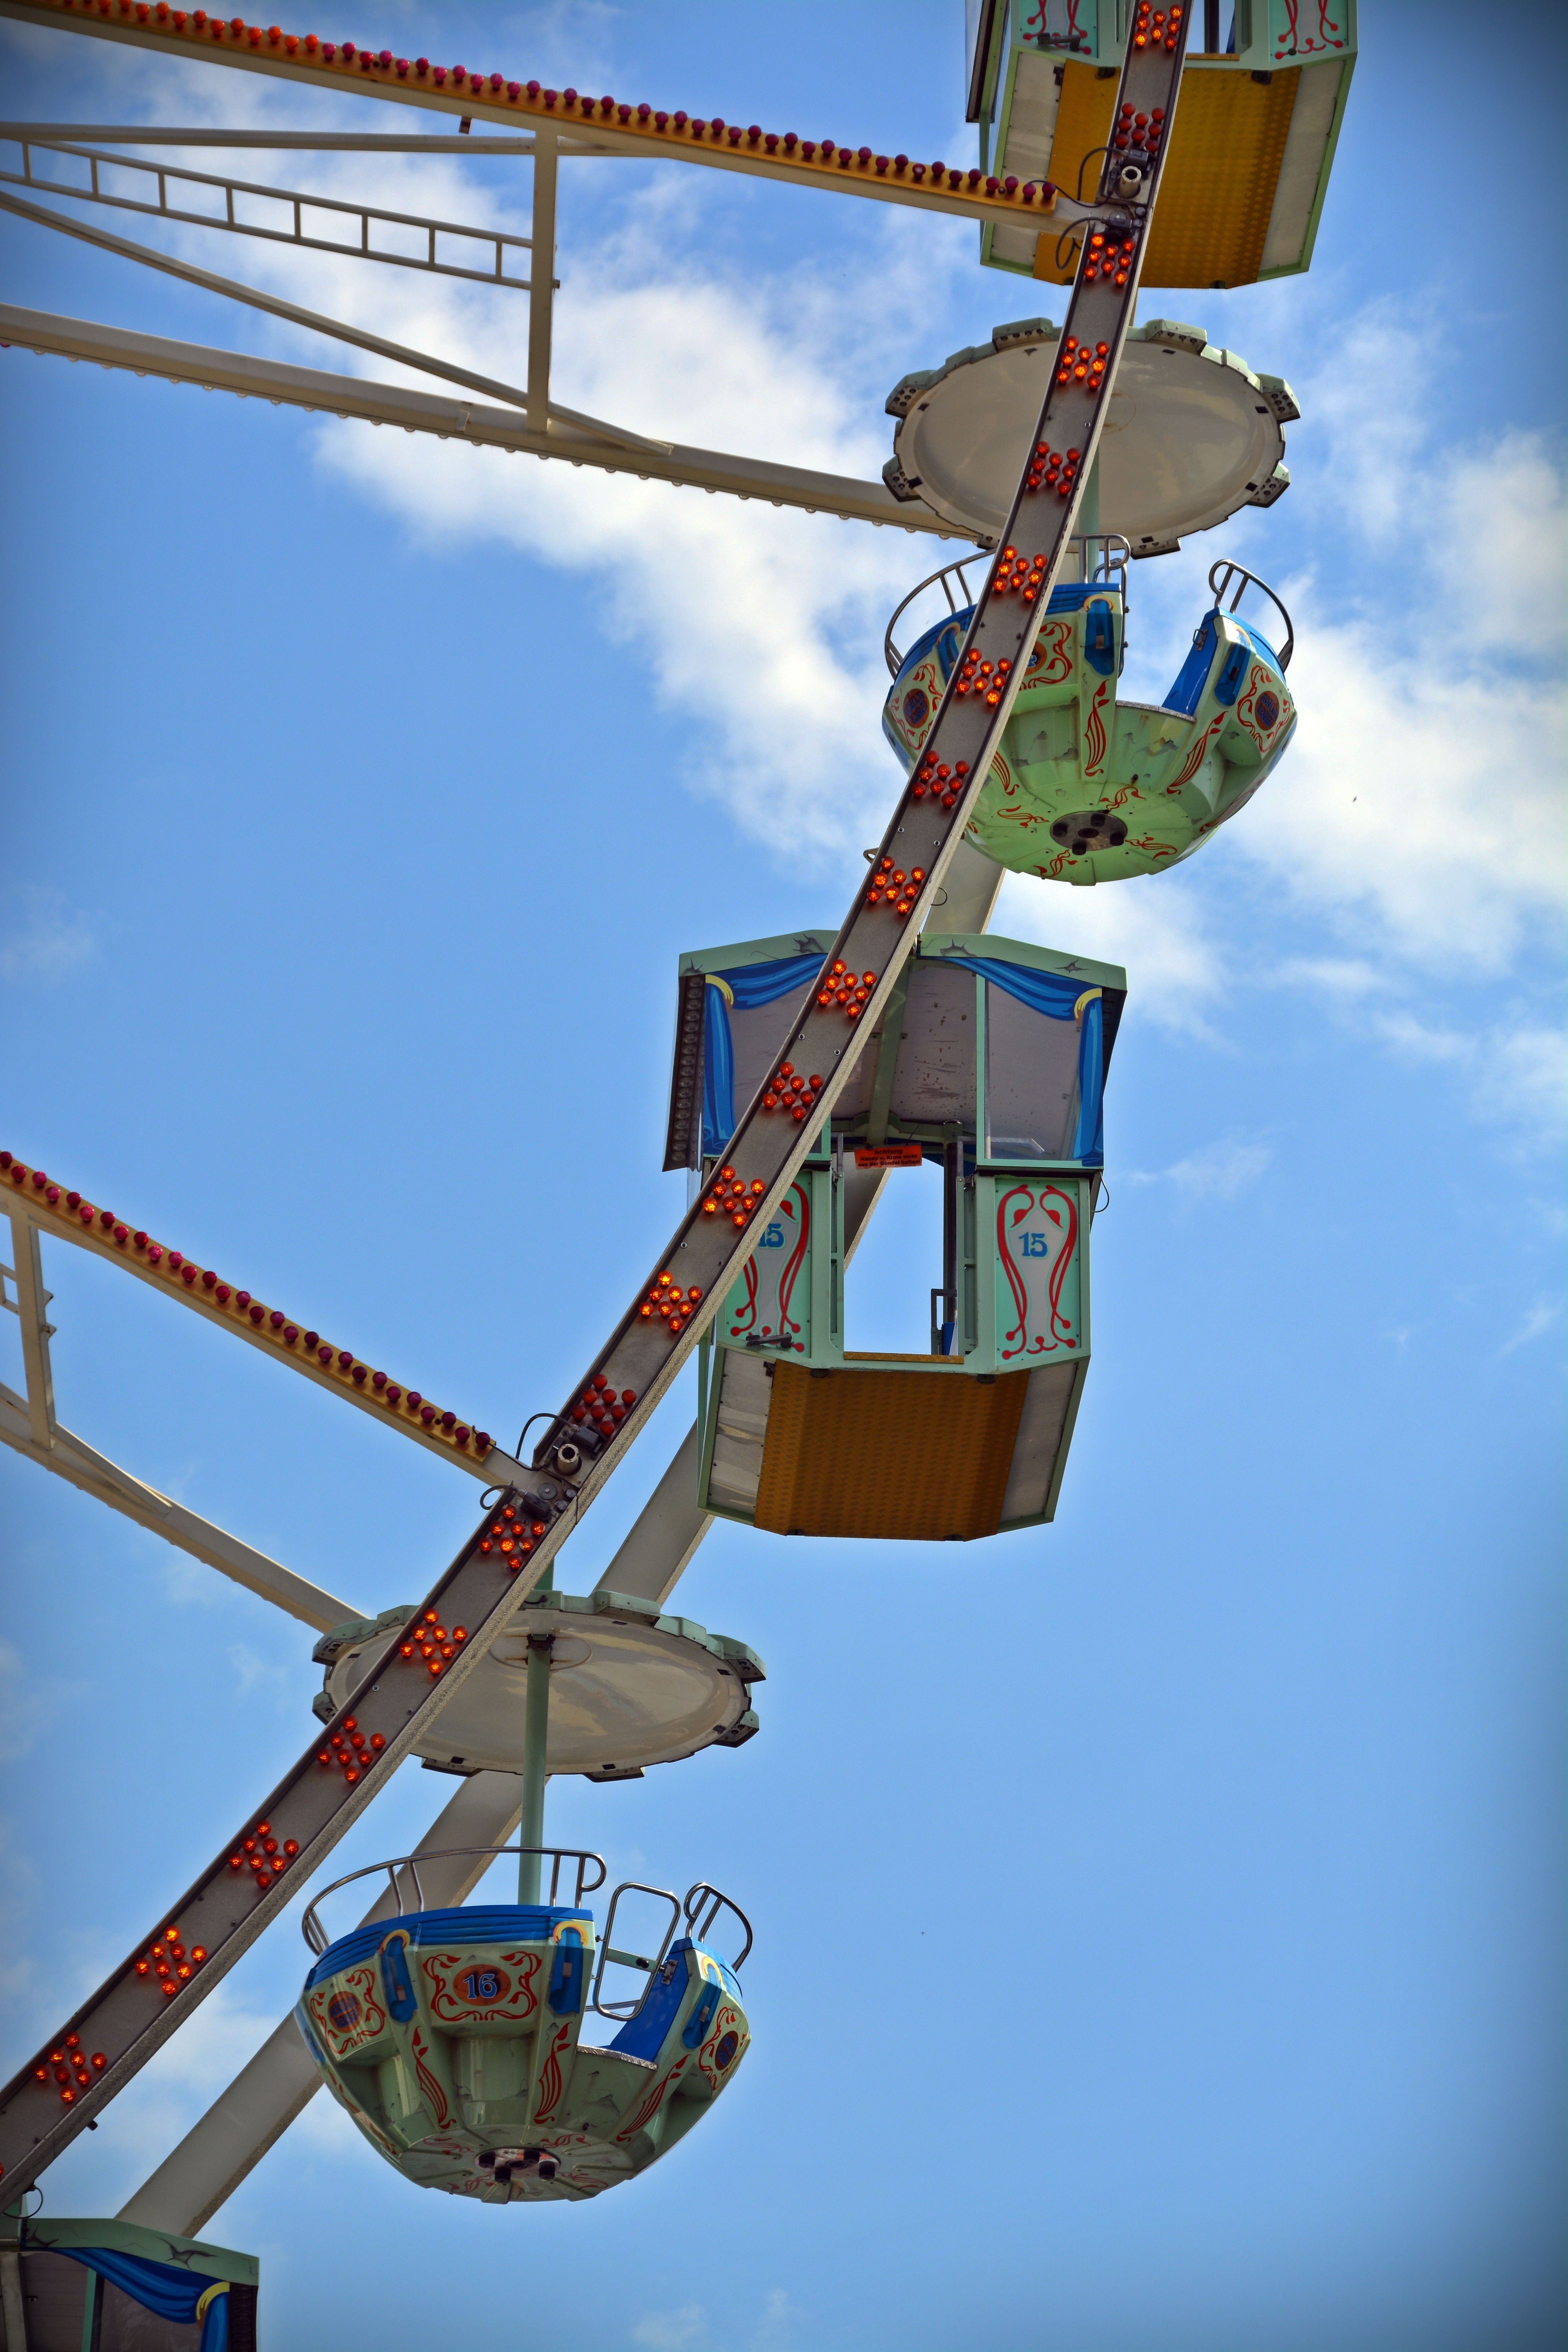
jumping, vehicle, ferris wheel, amusement park, mast, color, park, ride, carousel, blue, attraction, colorful, leisure, cable car, fun, folk festival, hustle and bustle, year market, carnies, amusement ride, kamble, atmosphere of earth